Bardo (bishop)

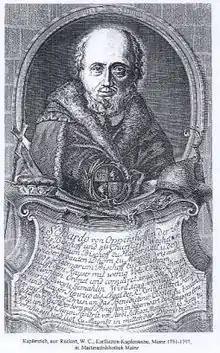
Copperplate engraving by Rückert; 1751-1757

Bardo (c. 980 – 10/11 June 1051) was the Archbishop of Mainz from 1031 until 1051, the Abbot of Werden from 1030 until 1031, and the Abbot of Hersfeld in 1031.